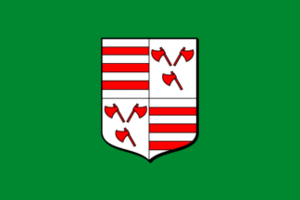
Biévène est une commune néerlandophone à facilités de Belgique située en Région flamande dans la province du Brabant flamand.